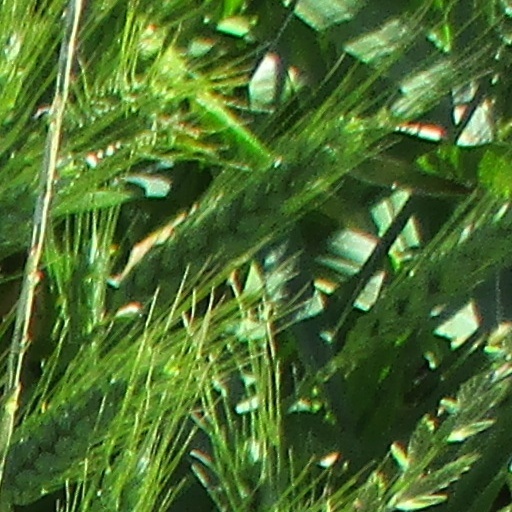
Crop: wheat